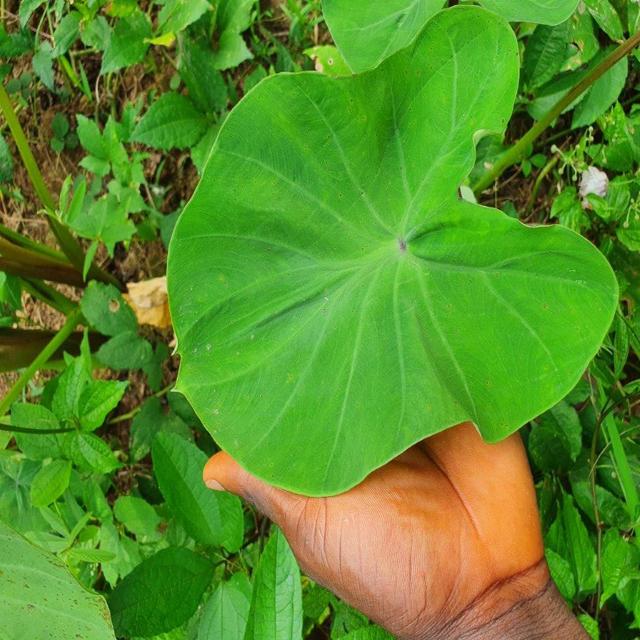
Label: Healthy